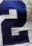
Number: 2